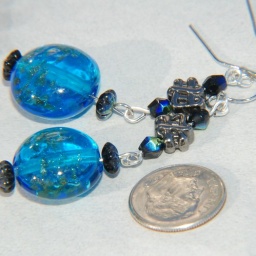
Beautiful blue glass beads hang dangle below hematite beads with a Celtic knot worked into them. Simple and lovely.